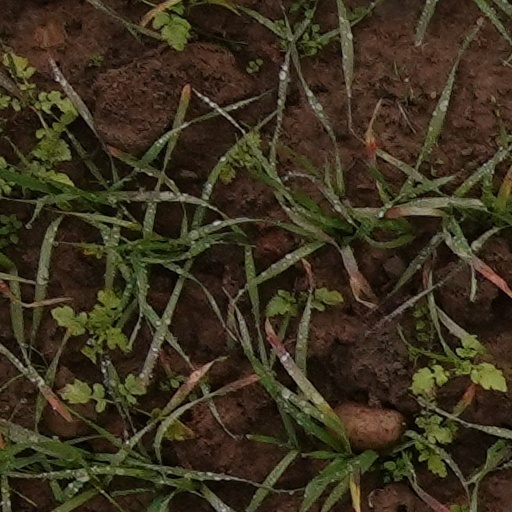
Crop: wheat